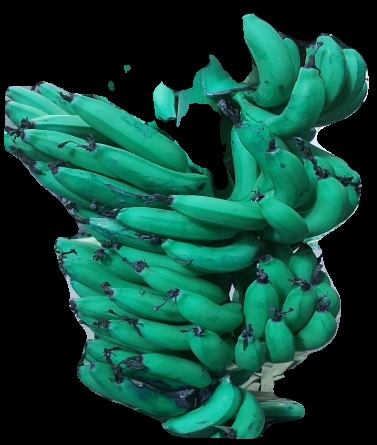
Variety: pachbale
Grade: grade3